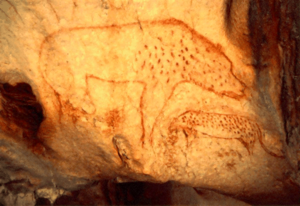
L'industrie de l'ocre en pays d'Apt a été favorisée par des énormes dépôts de sables ocreux qui couvrent un secteur comprenant Gignac, Rustrel, Villars, Gargas et Roussillon. L'ocre est une roche ferrique composée d'argile pure colorée par un hydroxyde de fer : l'hématite pour l'ocre rouge, la limonite pour la brune et goethite pour la jaune. Du pouvoir colorant de l'ocre connu dès la protohistoire, il y eut ensuite passage à l'exploitation du fer pour arriver à la fin du XVIIIᵉ siècle à l'extraction industrielle des colorants ocreux.
Initialement nommée grotte ornée de la Combe d'Arc, du nom du lieu-dit, la grotte ornée du Pont d'Arc ou grotte Chauvet-Pont d'Arc, dite plus simplement grotte Chauvet, du nom de son inventeur, est une grotte ornée paléolithique découverte en 1994 située en France dans la commune de Vallon-Pont-d'Arc, dans le département de l'Ardèche, en région Auvergne-Rhône-Alpes.
Décembre